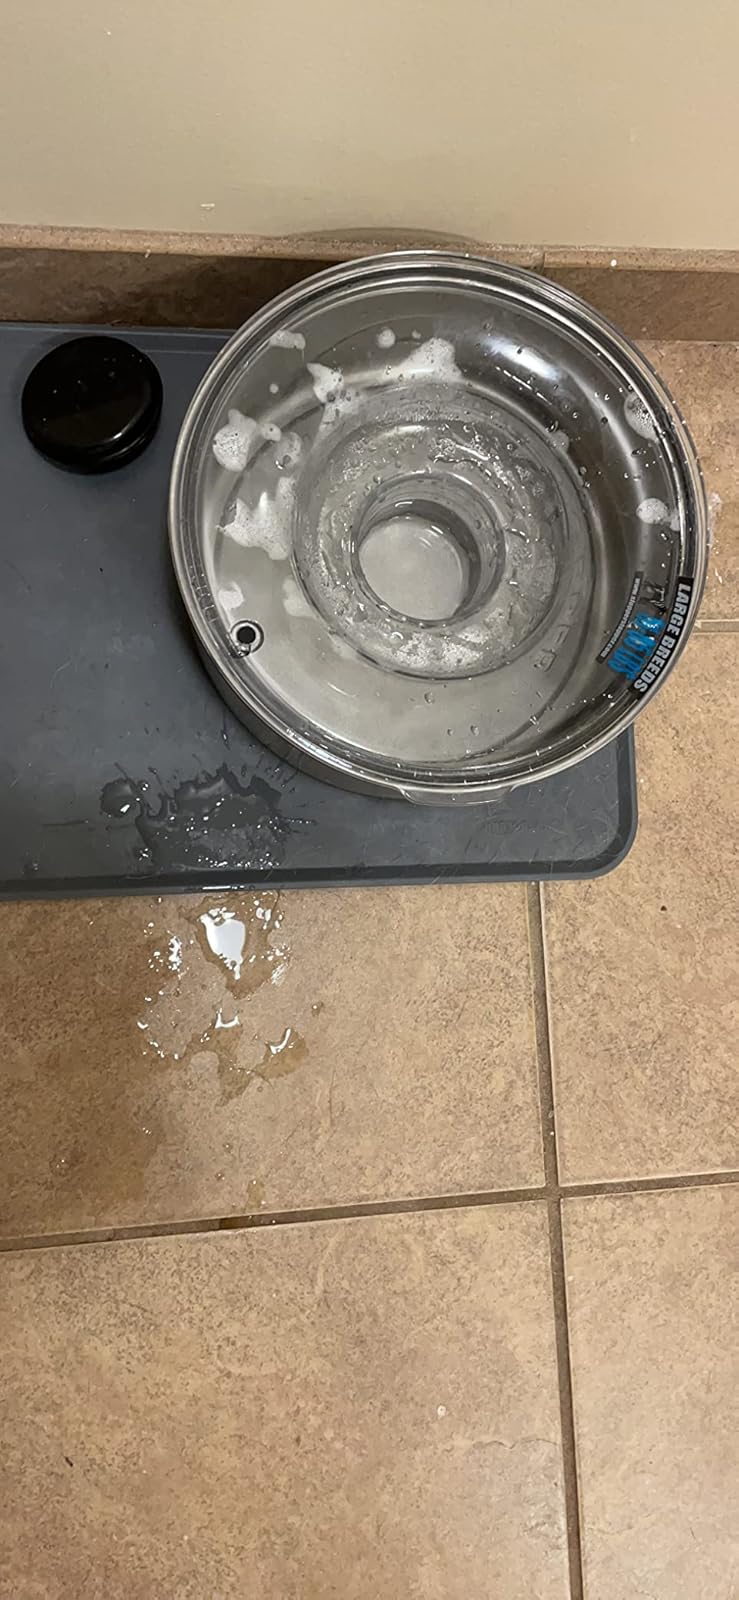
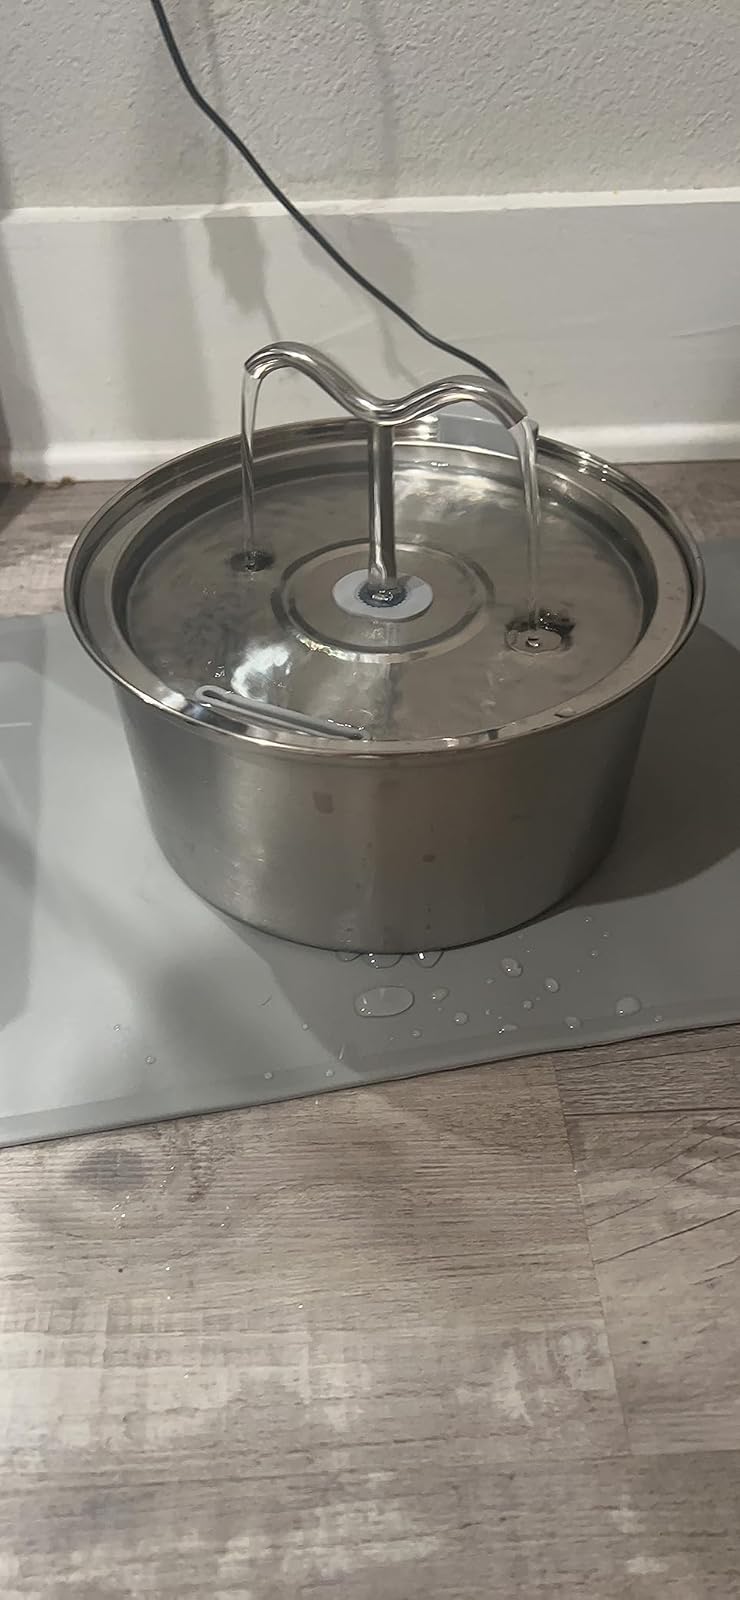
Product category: items_bowl
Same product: no